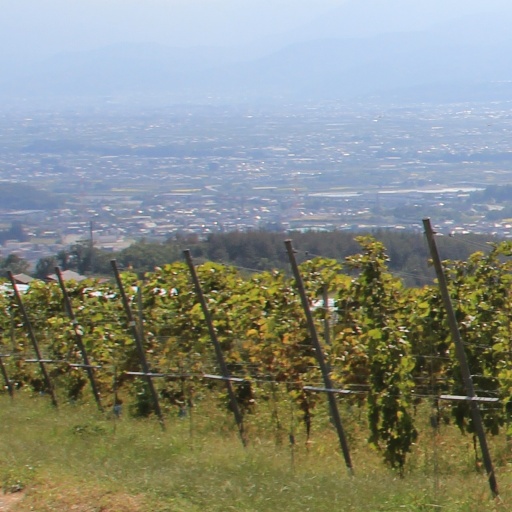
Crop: grape